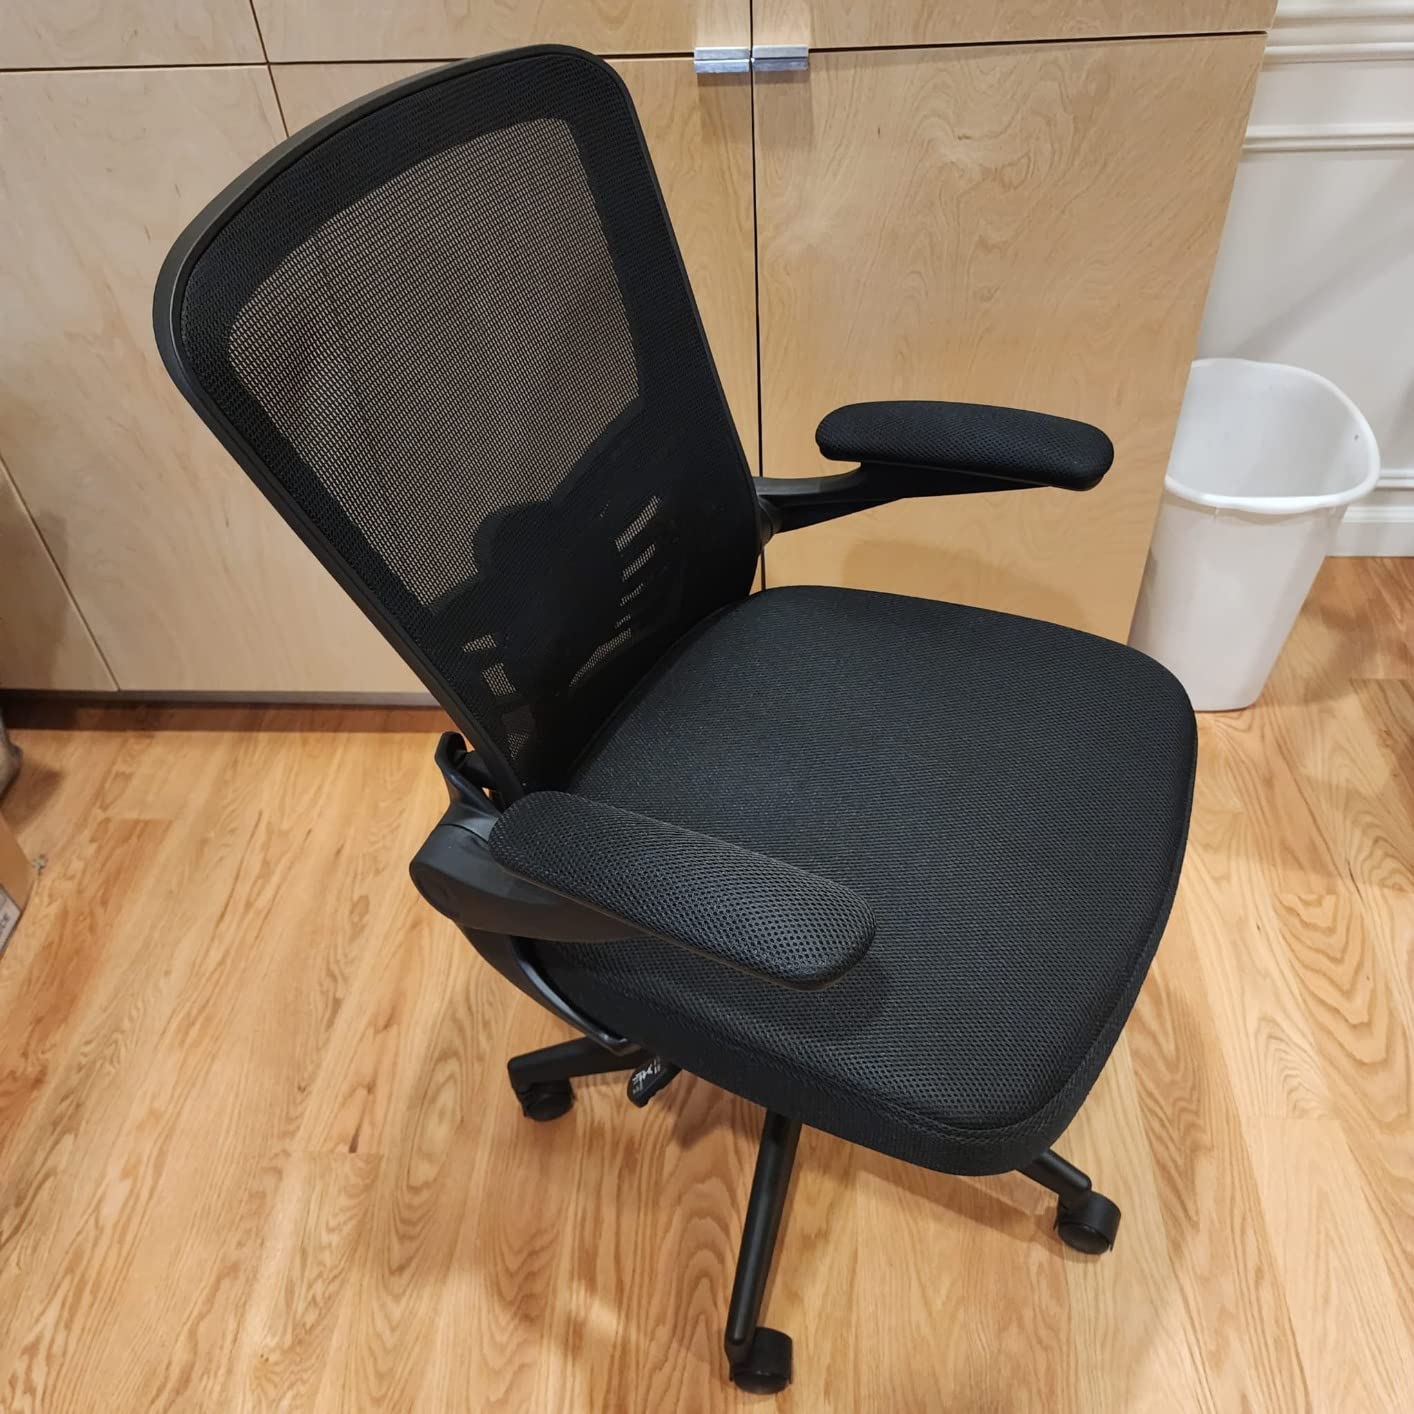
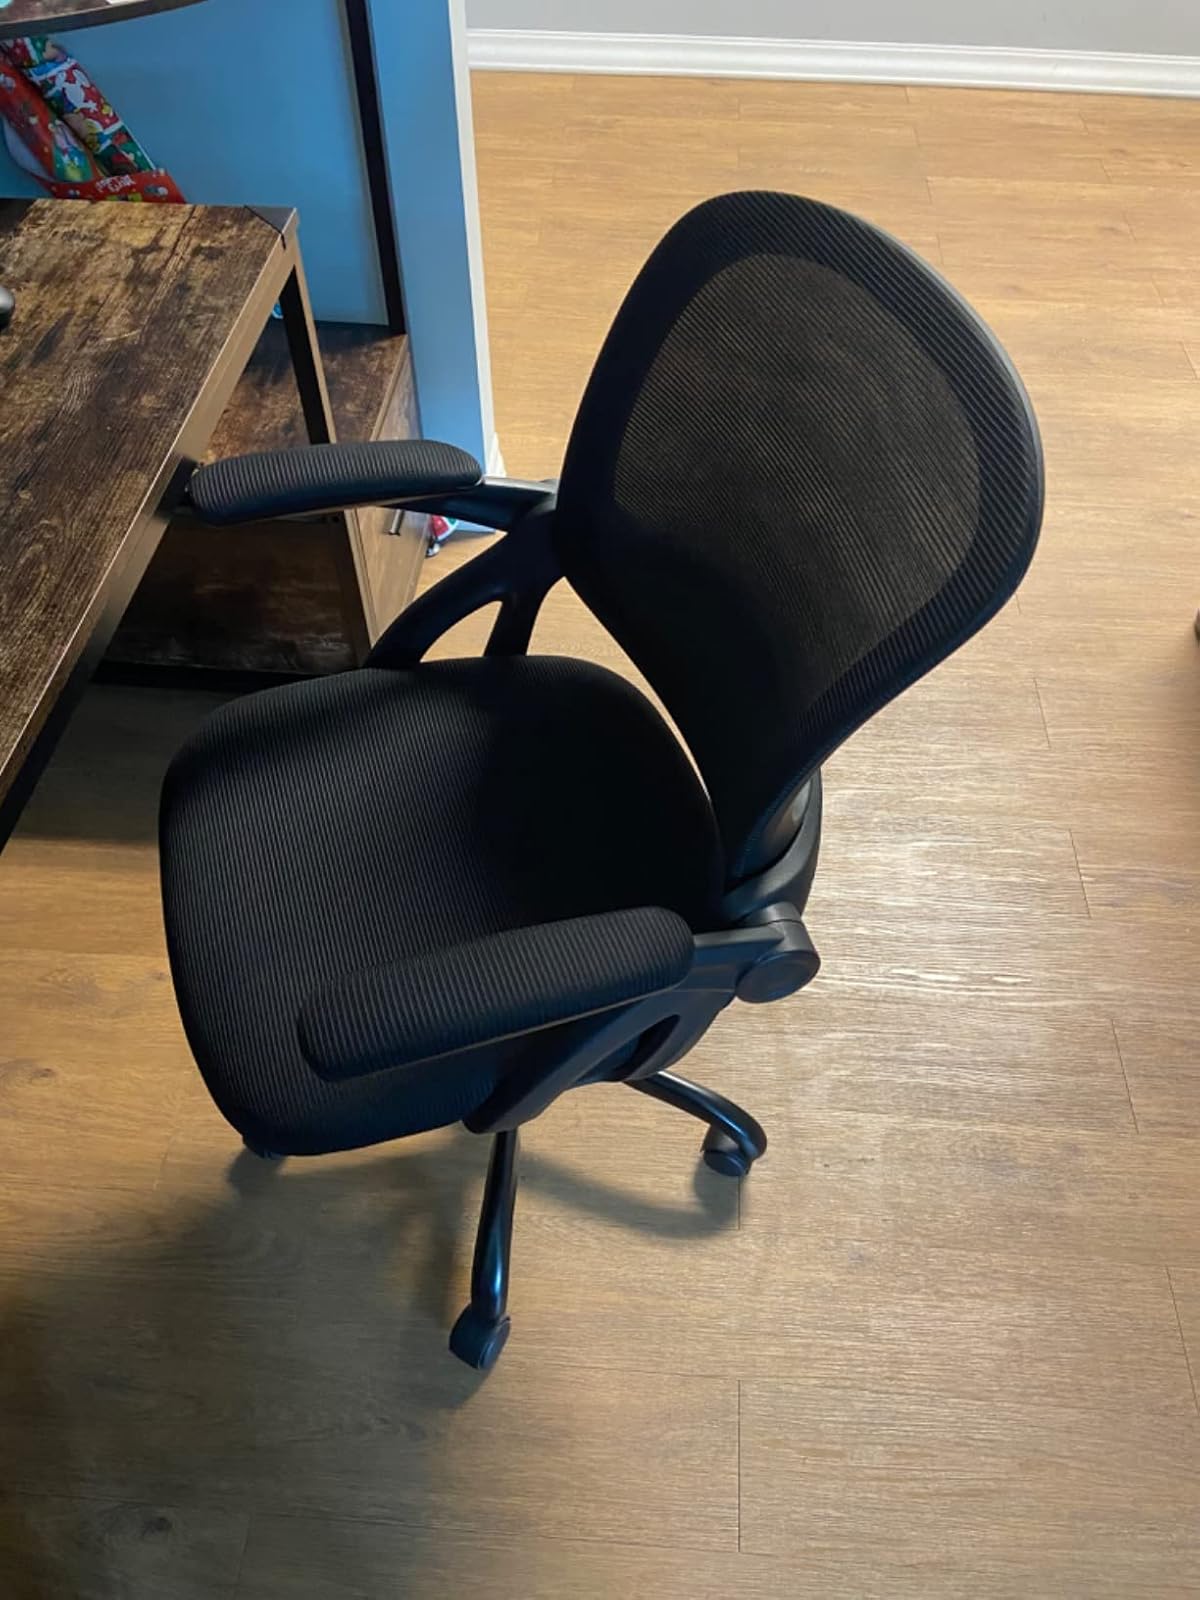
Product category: items_chair
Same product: no